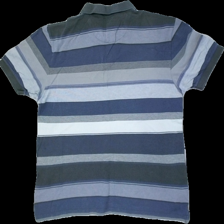
View: back
Type: T-shirt
Category: Men
Brand: Dressman
Colors: Blue, Grey, White
Material: 100% Cotton
Pattern: Striped
Cut: Loose
Size: L
Season: All
Price range: <50
Recommended usage: Recycle
Description: Washed out